First Congregational Church of Albany

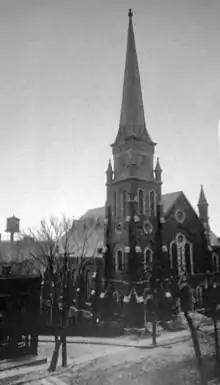
An ornate dark stone or brick church with a tall steeple seen in a black and white image from a three-quarter angle

At first, many of those Congregationalists worshipped with other Protestant denominations, as they were too few to support churches of their own. In Albany, it took until 1849 before 13 Congregationalists, among them congressman and banker Rufus H. King, were able to take the first step in that direction, when they bought a former Presbyterian church at the corner of Beaver and South Pearl streets near the end of the year. That building, no longer extant, was in the Wren–Gibbs tradition, built in 1795 with a steeple by Philip Hooker added in 1808.